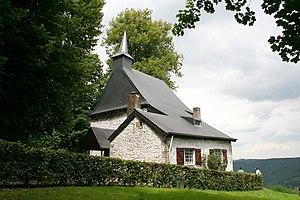
Marcourt (Belgique), la chapelle et l’ermitage Saint-Thibaut (1639).
Le sentier de grande randonnée 57, appelé aussi Vallée de l'Ourthe et sentier du Nord, est un itinéraire pédestre reliant Barchon à Gilsdorf sur une distance de 279 km.
Marcourt est une section de la commune belge de Rendeux située en Région wallonne dans la province de Luxembourg.
L'ermitage et chapelle de Saint-Thibaut, est un édifice religieux de deux pièces accolé à une chapelle, l’ensemble étant construit sur un éperon rocheux boisé dominant la vallée de l’Ourthe en face du village de Marcourt, dans la province de Luxembourg. Près d’une source aux eaux dites « miraculeuses » se développe aux XIᵉ-XVIIᵉ siècles un culte à saint Thibaut. L'ermitage est construit au XVIIᵉ siècle : des ermites s'y succèdent jusqu’en 1968.